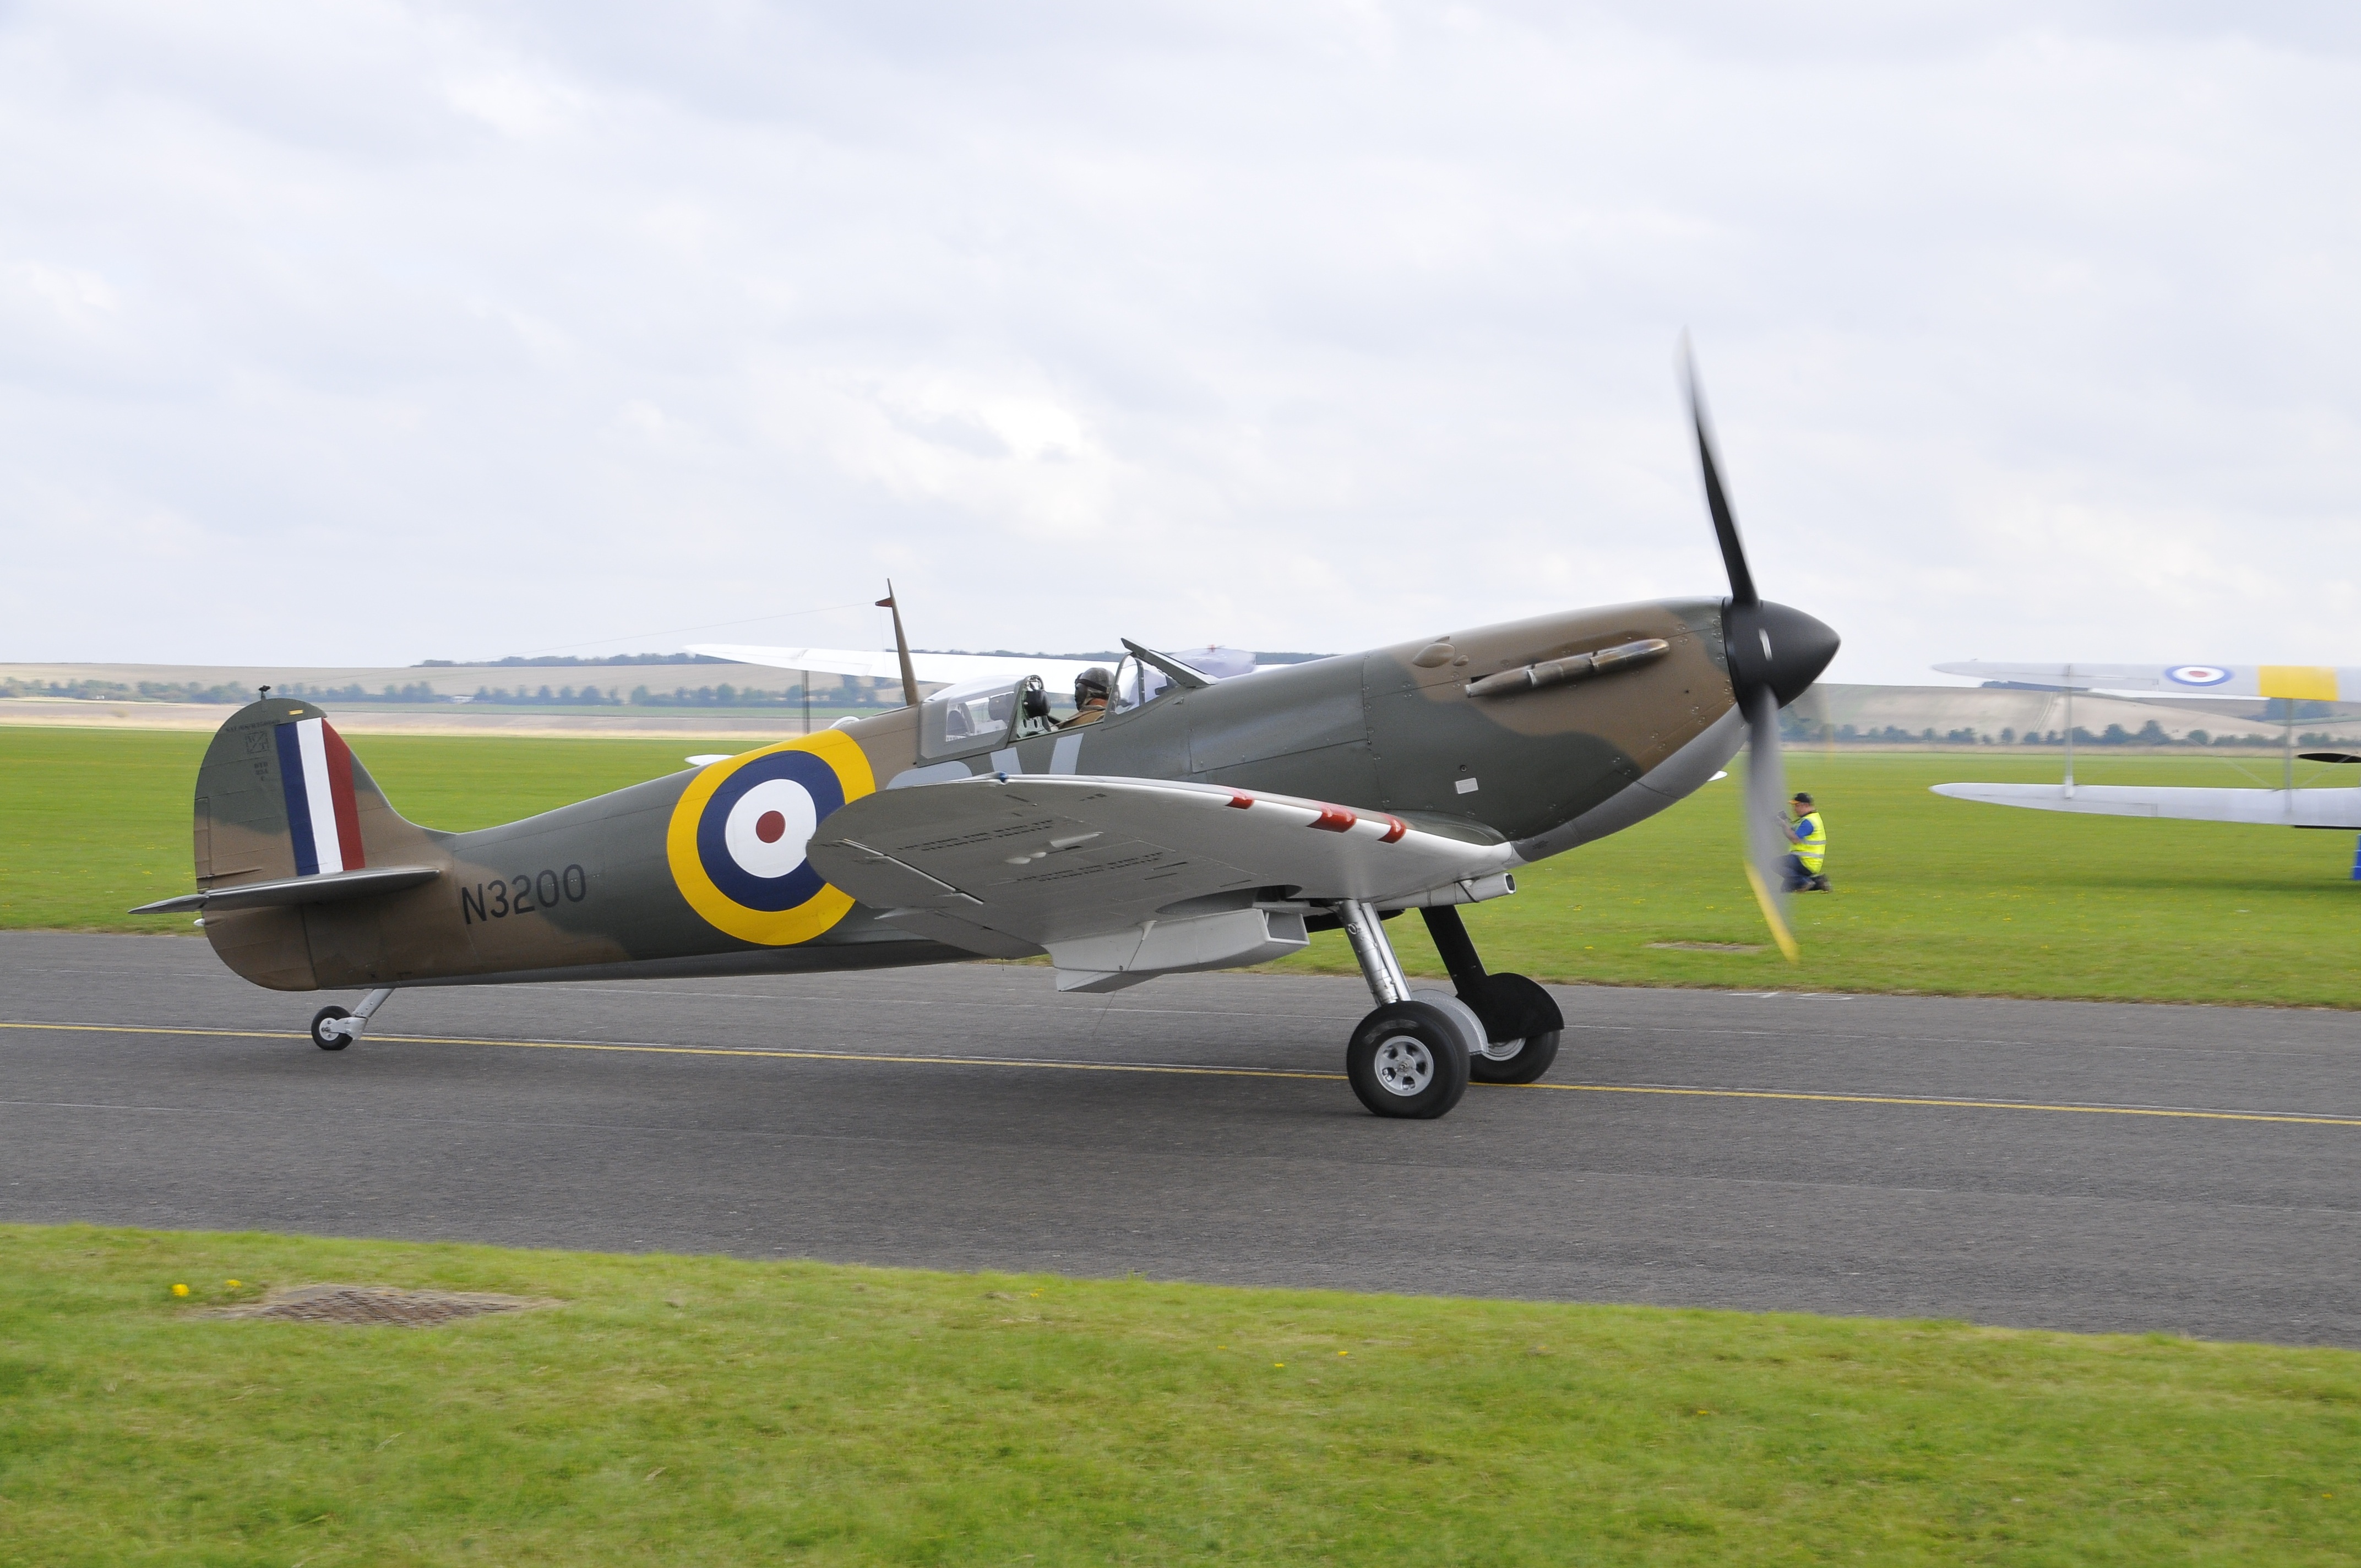
airplane, plane, aircraft, vehicle, aviation, flight, england, propeller, airshow, air show, light aircraft, fighter aircraft, military aircraft, atmosphere of earth, aircraft engine, propeller driven aircraft, supermarine spitfire, grumman f8f bearcat, north american p 51 mustang, curtiss p 40 warhawk, duxford, afgan